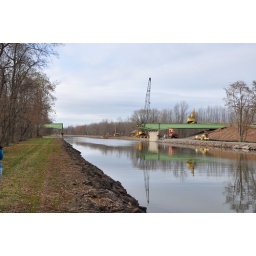
So yeah, they ripped the bridge near our house completely down.